Astrid Noack

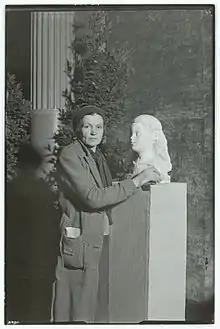
The artist with her bust of Anna Ancher

Astrid Noack (30 January 1888 – 26 December 1954) was a Danish sculptor who specialized in the human figure, creating works such as the statue of Anna Ancher in Skagen, and her "Standing Woman" which was included in the Danish Culture Canon.